The Cramps

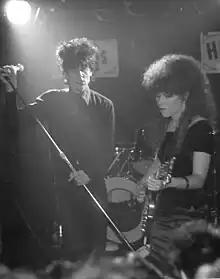
The Cramps in 1982

The Cramps were an American rock band formed in 1976 and active until 2009. Their lineup rotated frequently during their existence, with the husband-and-wife duo of singer Lux Interior and guitarist Poison Ivy the only ever-present members. The band are credited as progenitors of the psychobilly subgenre, fusing elements of punk rock with rockabilly. The addition of guitarist Bryan Gregory and drummer Pam Balam resulted in the first complete lineup in April 1976. They released their debut album "Songs the Lord Taught Us" in 1980. The band split after the death of lead singer Interior in 2009.